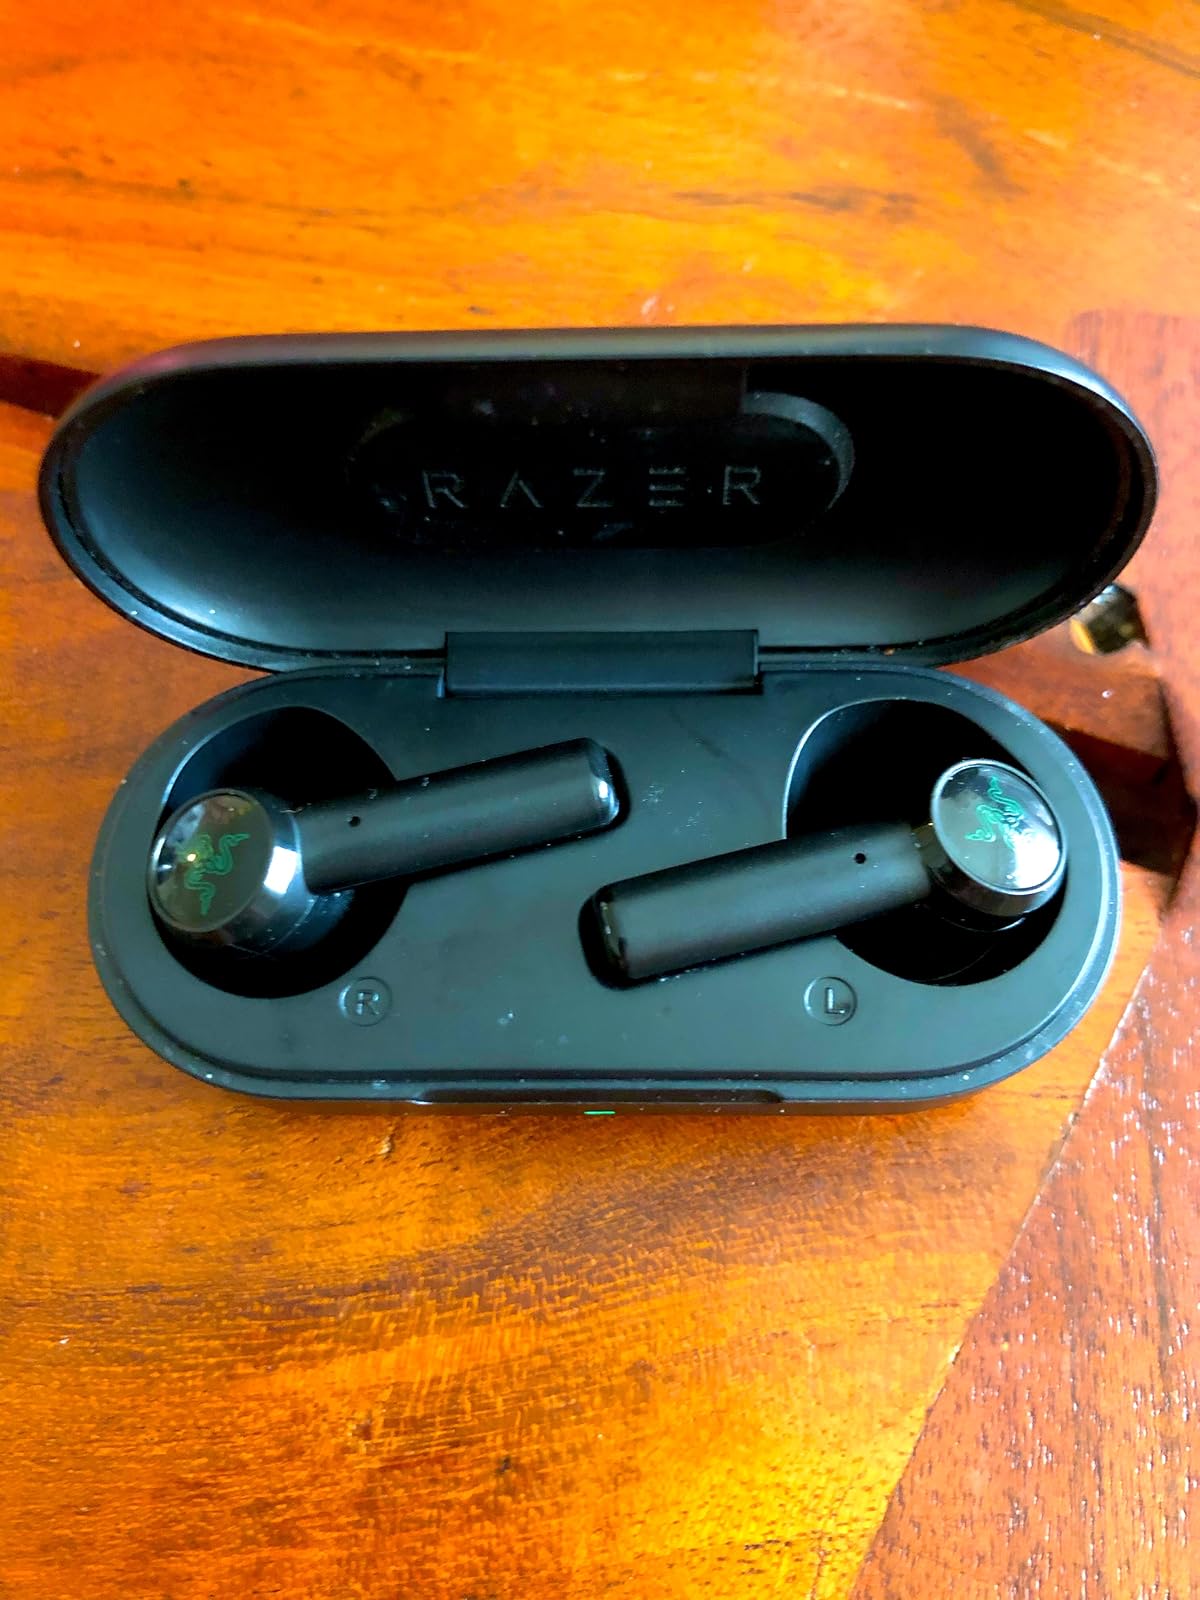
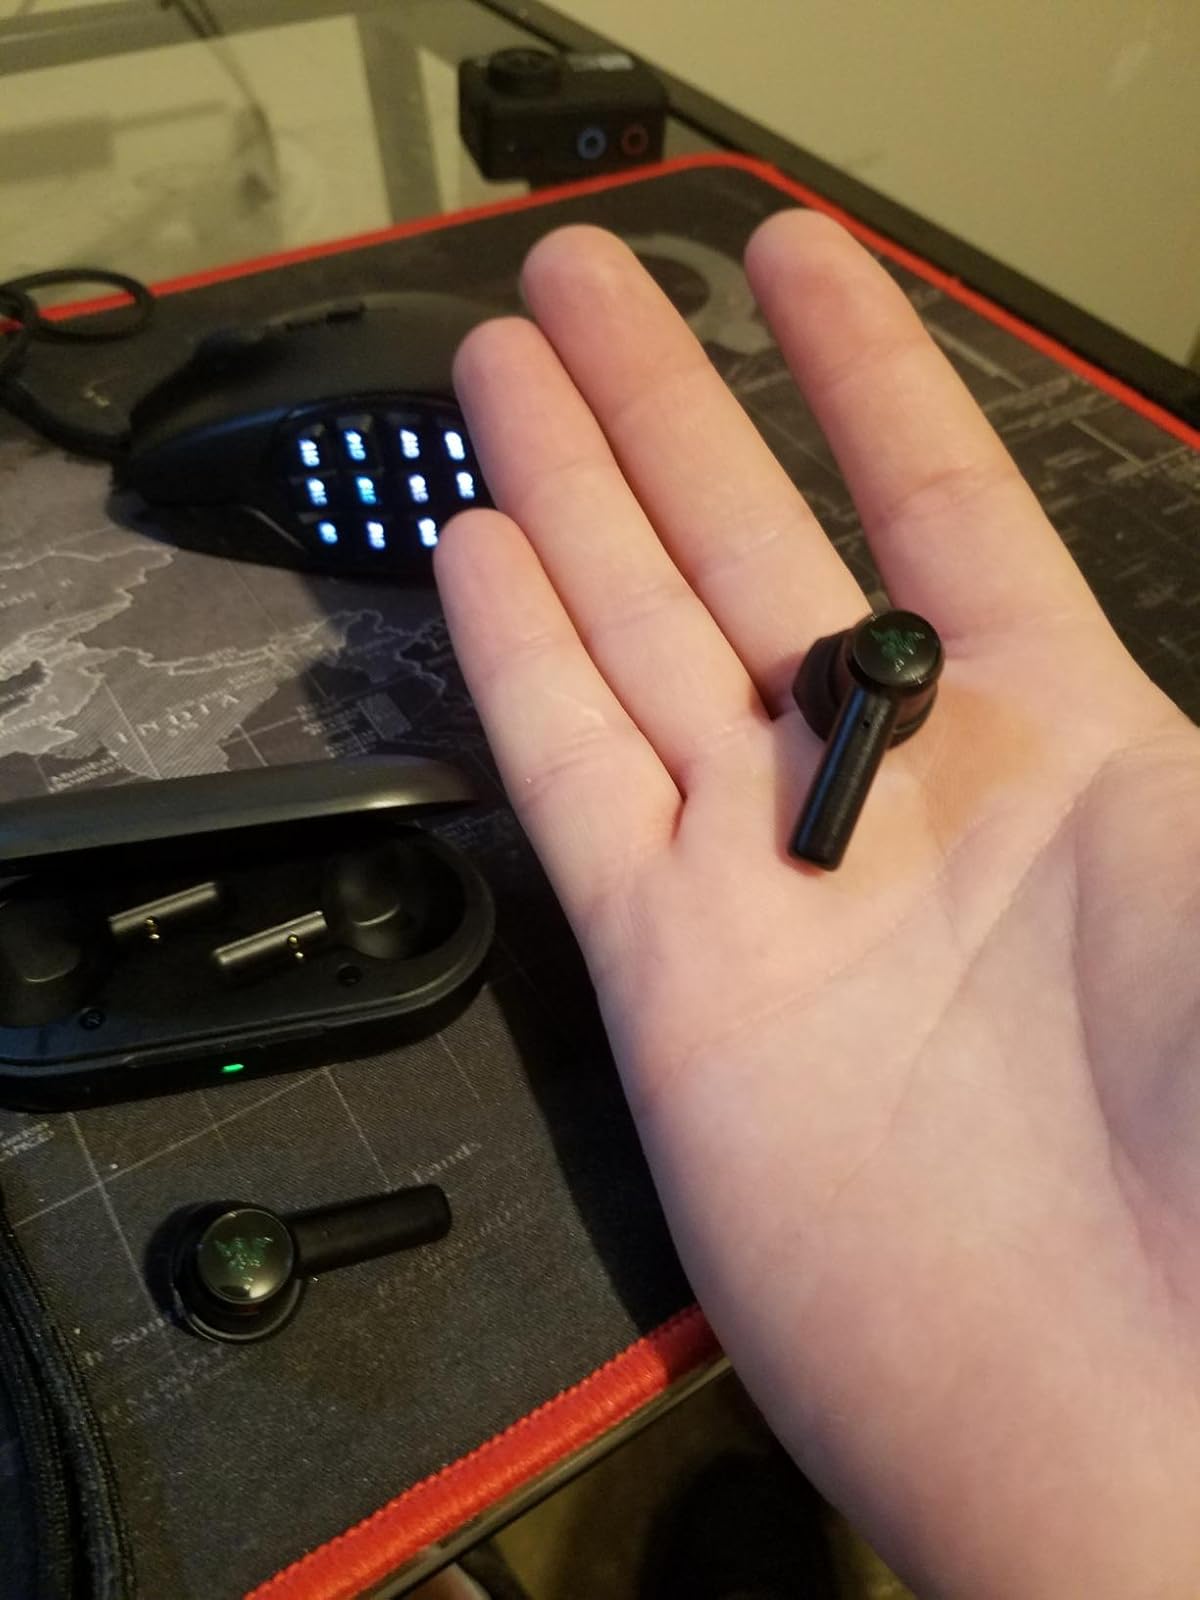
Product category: earbuds
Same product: yes